Sheetal Mallar

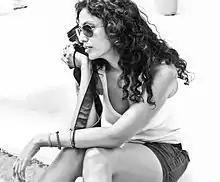
Sheetal Mallar

Sheetal Mallar (born 23 April 1974) is an Indian fashion model from Mumbai. She is now also a contemporary Indian photographer. See her official website here. She won the Femina Look of the Year and the Elite Look of the Year in 1994.